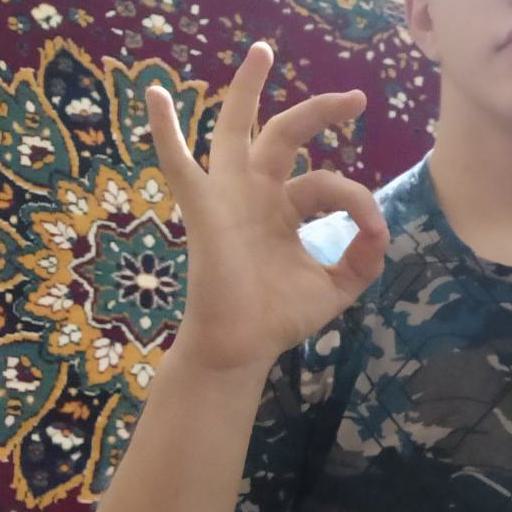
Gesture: ok